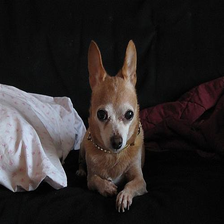
Species: dog
Breed: chihuahua